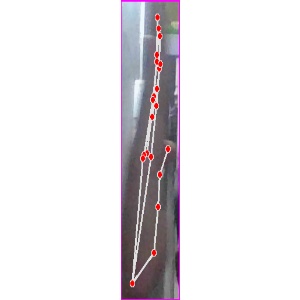
अक्षर: द